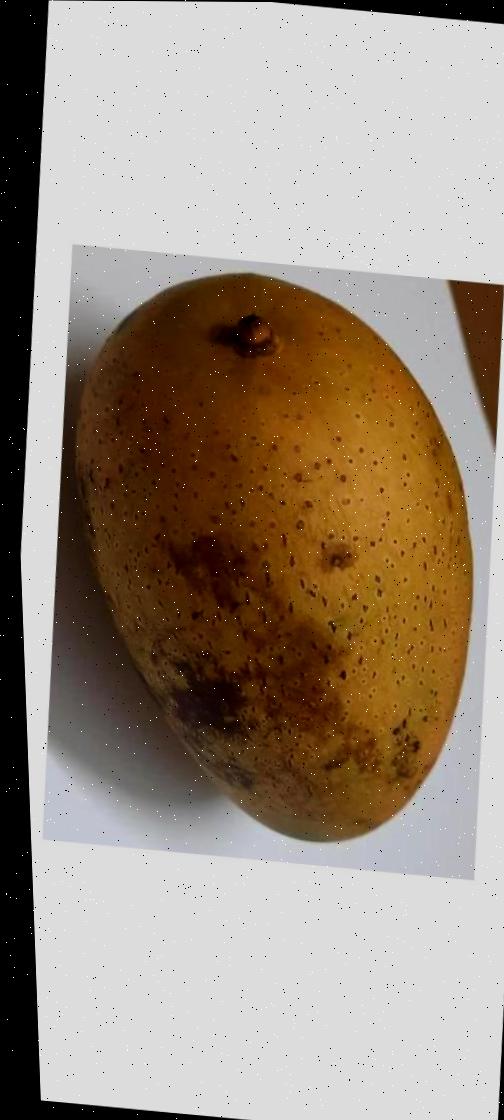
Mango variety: Ashshina Classic